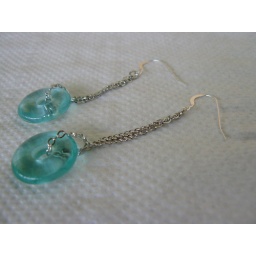
Earrings with donut theme. Clear aqua glass donuts suspended by chain from 925 silver hooks. A gift for Pw.